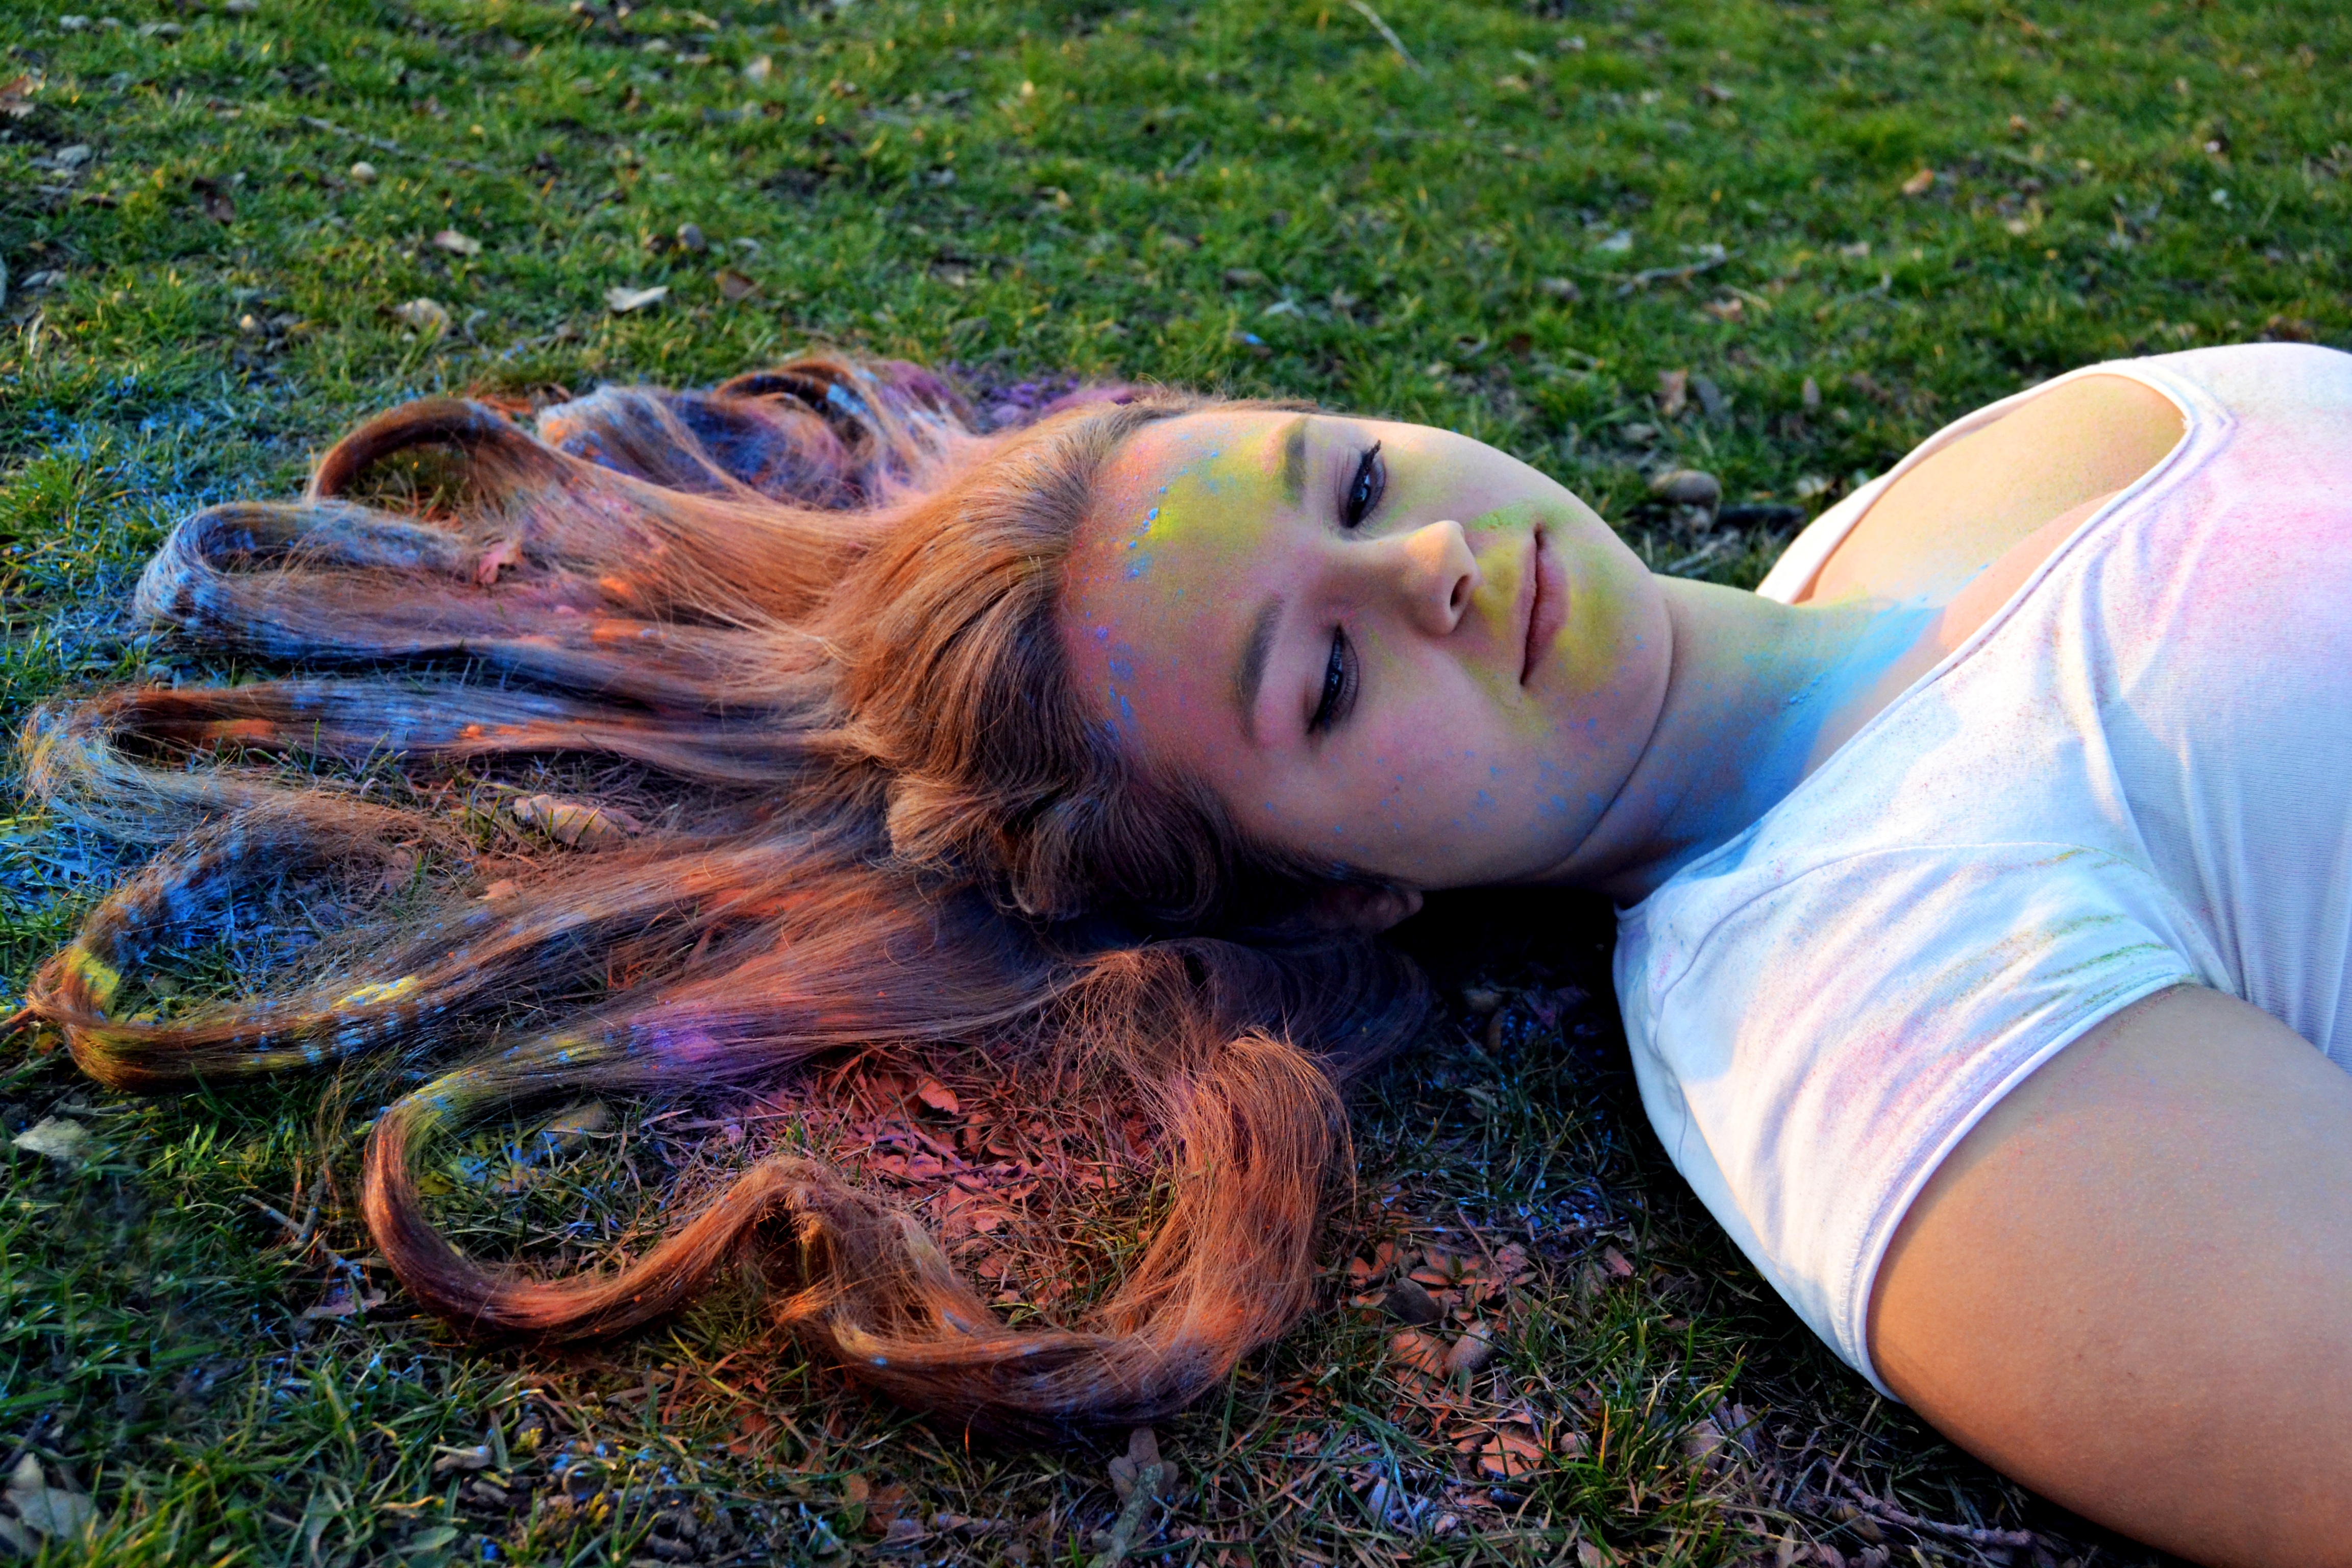
grass, girl, hair, photography, portrait, color, powder, colors, eye, head, hearts, beauty, holi